Phil Packer

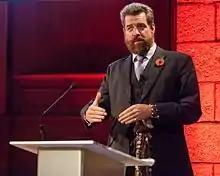
Packer in 2013

Philip Packer (born 1972) is a British charity activist who suffered serious injuries while serving with the British military in Iraq in 2008 and has since engaged in numerous publicised physical challenges in support of his charity, the British Inspiration Trust (BRIT), and other causes.